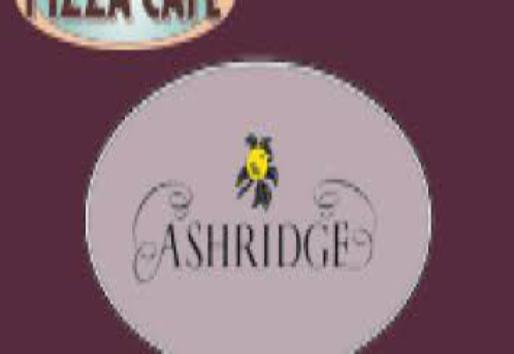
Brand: Ashridge Cider
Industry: Food